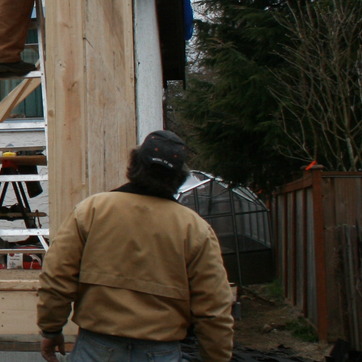
Material: hair